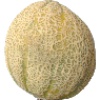
Label: Cantaloupe 2